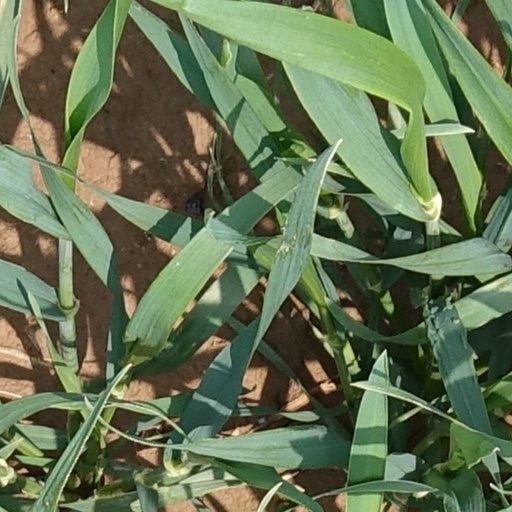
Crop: wheat